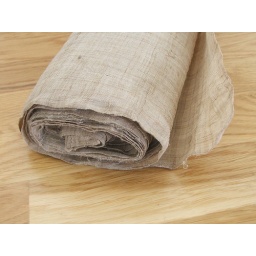
bought at a flea market in oslo last year. very thick and wiry- i'm making bags from it.